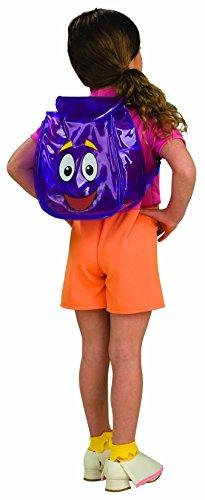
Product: Nick Jr. Dora the Explorer Child's Dora Costume with Backpack, Small
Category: Clothing, Shoes & Jewelry | Costumes & Accessories | Kids & Baby | Girls | Costumes
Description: Nick Jr. Dora the Explorer Child's Dora Costume with Backpack, Small.
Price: $23.74
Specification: ProductDimensions:17x12x1inches|ItemWeight:1pounds|ShippingWeight:14.4ounces(Viewshippingratesandpolicies)|DomesticShipping:ItemcanbeshippedwithinU.S.|InternationalShipping:ThisitemcanbeshippedtoselectcountriesoutsideoftheU.S.LearnMore|ASIN:B001HD0ARC|Itemmodelnumber:883132S|Manufacturerrecommendedage:36months-4years|Discontinuedbymanufacturer:Yes